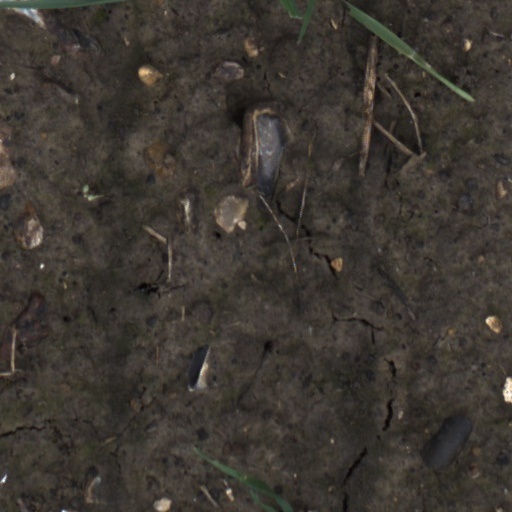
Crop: wheat